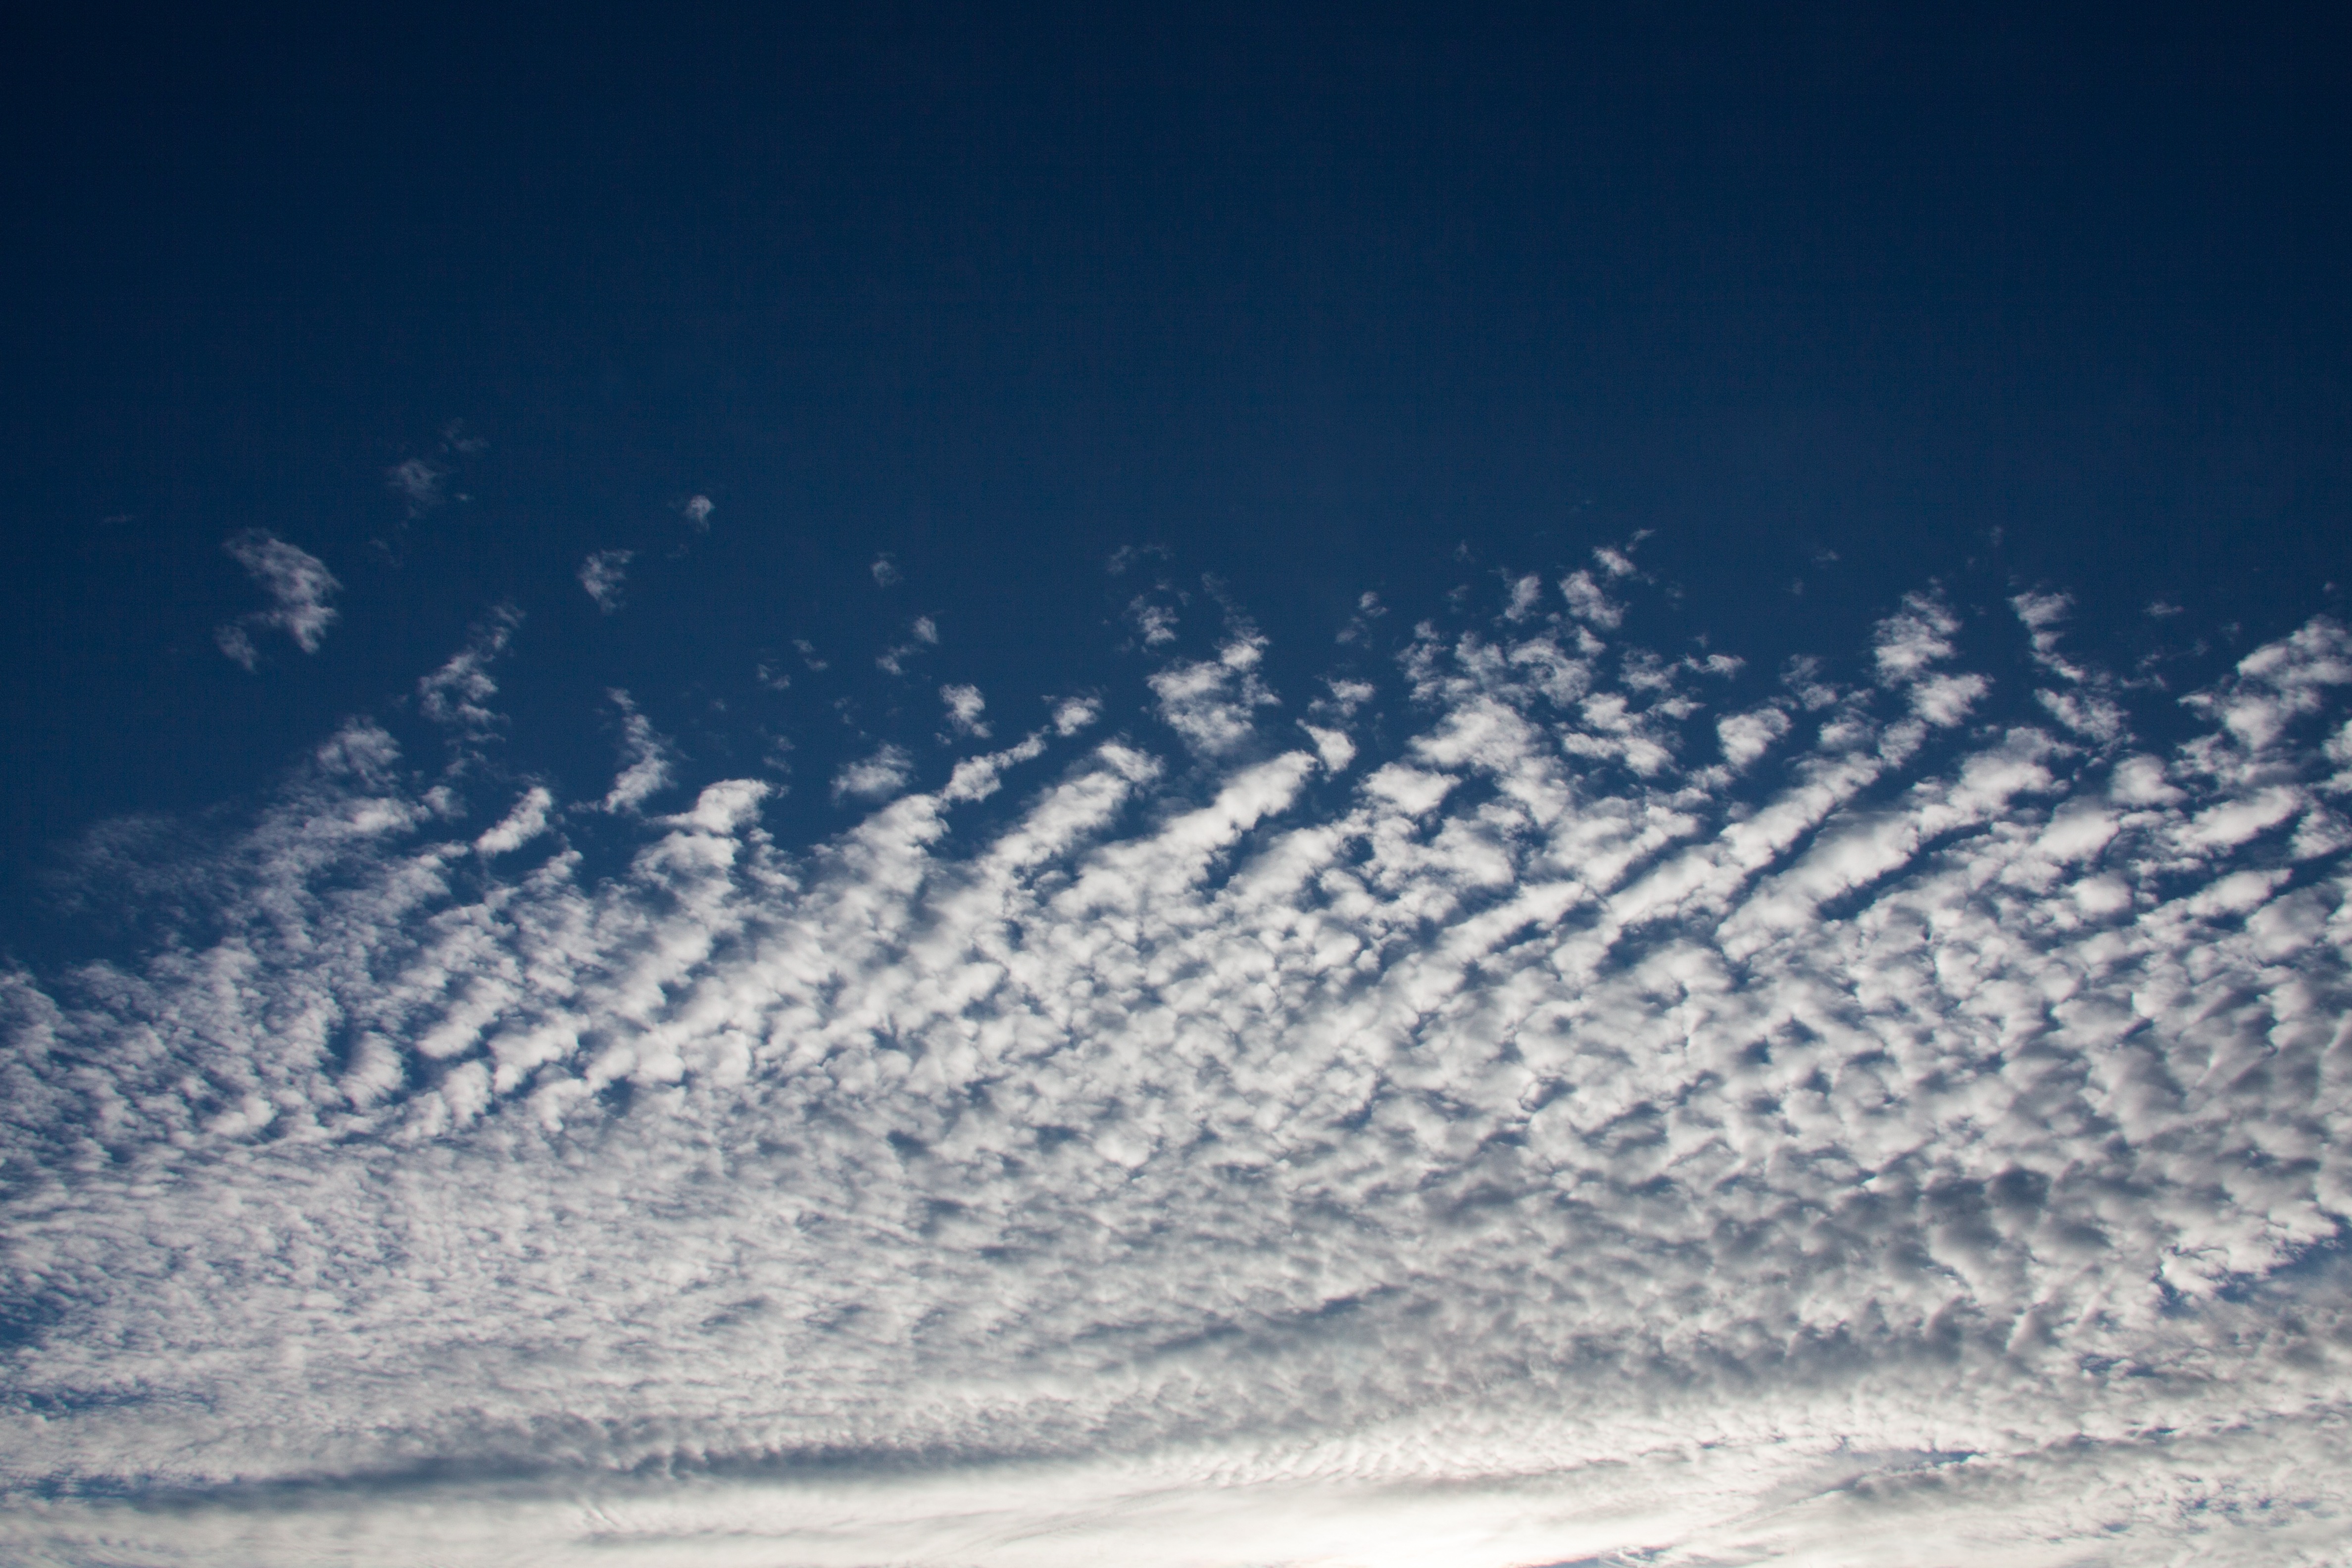
sea, horizon, snow, winter, cloud, sky, sun, sunlight, morning, wave, frost, atmosphere, clear, weather, blue, sunny, clouds, beautiful, freezing, morning sun, atmosphere of earth, geological phenomenon, wind wave, fleecy clouds